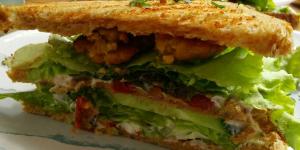
sandwich de tempeh